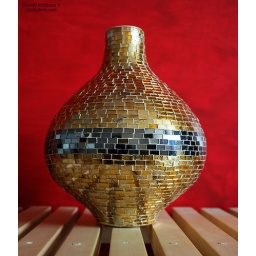
Golden Vase against my red wall